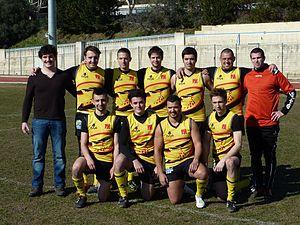
Coupe Grand Sud 2013 à Marseille
Les Bombers de Bordeaux sont un club de football australien français, basé à Saint-Médard-en-Jalles dans la banlieue ouest de Bordeaux.